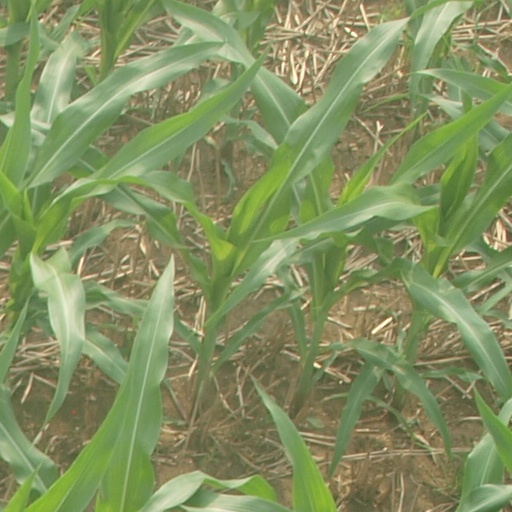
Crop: maize; corn